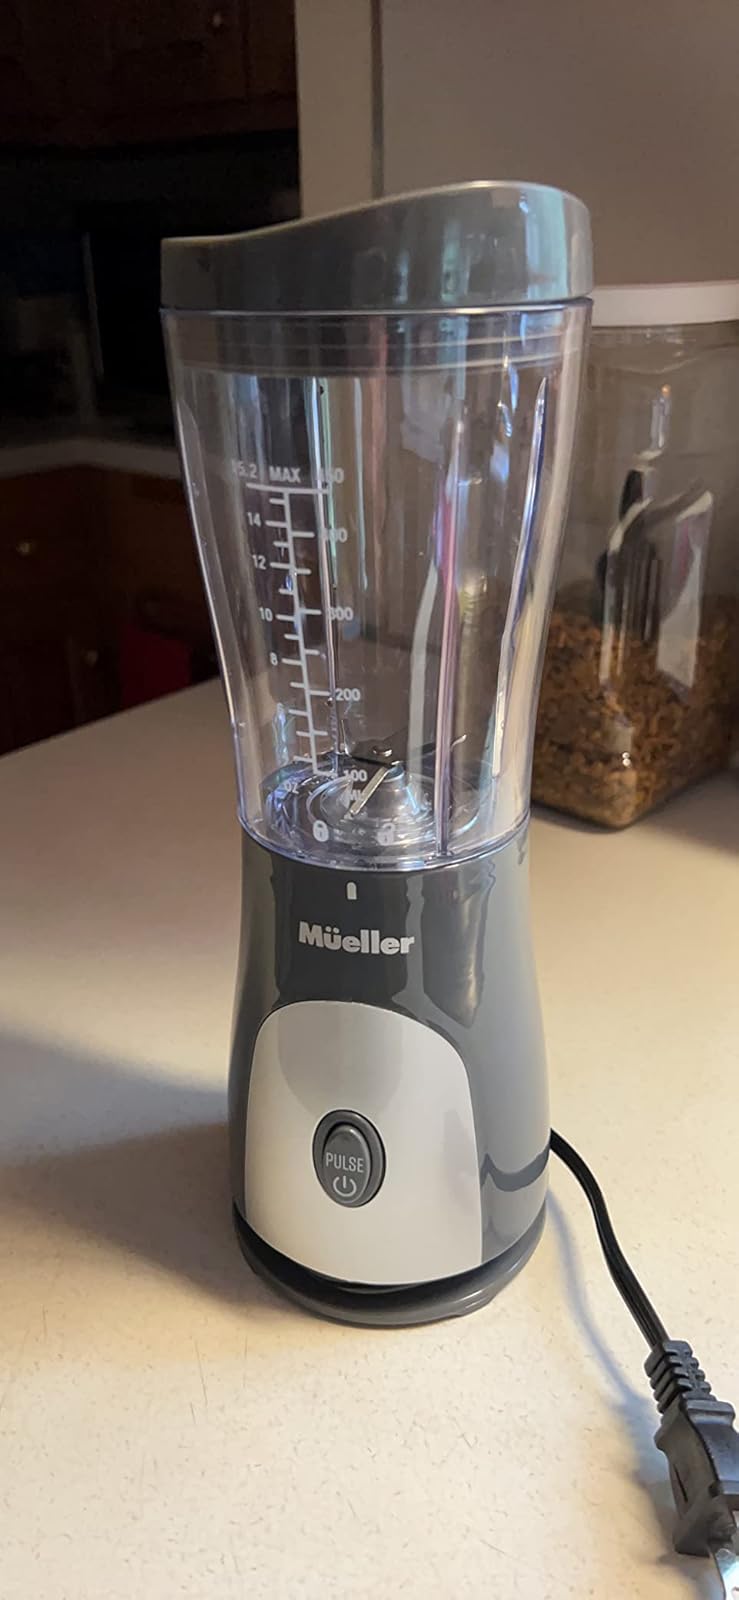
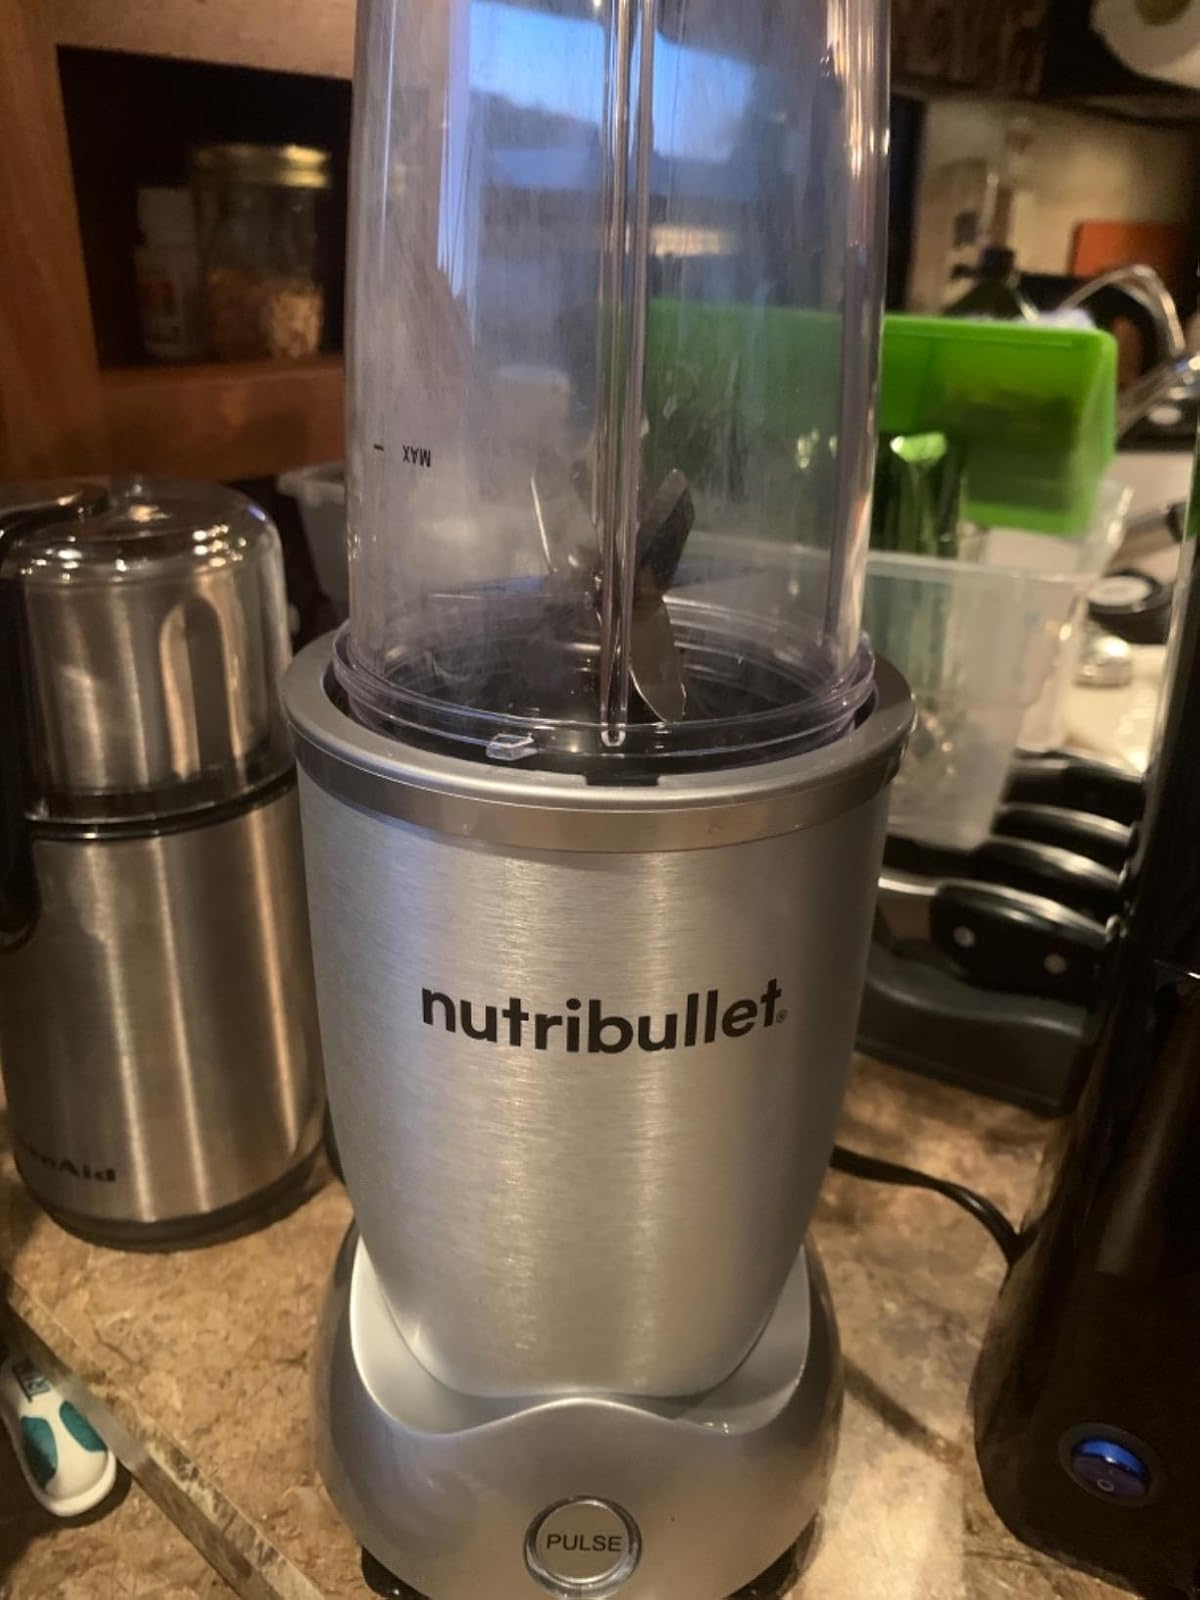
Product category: items_blender
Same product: no